Madan Sara

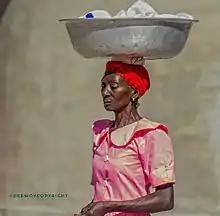

A Madan Sara or Madam Sara (often called Saras), is a woman in Haiti who buys agricultural produce from farmers, transports it to markets, and sells it to merchants. They are an important link between rural producers and urban consumers. An estimated 100,000 women work full or part-time as Madan Saras. They mostly market the produce of small farmers, of whom there are about 700,000. They often provide pre-harvest credit to farmers. Although a few Madan Saras operate internationally and at a large scale, the great majority are small middlemen with little education or capital who are in constant motion between their suppliers in rural areas and their customers in rural and urban markets.